Vita Sancti Cuthberti

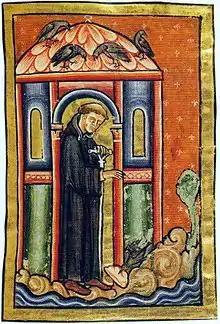
Penitent ravens bring Cuthbert pig lard

Cuthbert's time as an island hermit is described in book iii. Having served as prior of Melrose for some time performing other miracles (omitted by the author), Cuthbert departs for Lindisfarne at the instigation of Bishop Eata; designing a monastic rule for the monks there, Cuthbert seeks a more solidary existence on the island of Farne, defeats the demons there and begins to build a residence (chapter one). Cuthbert moves a huge rock for the construction of his building (chapter two), and orders his men to dig up some stony ground created an open spring into being (chapter three). The waves provide Cuthbert with the 12-foot beam he needs for the house after his men are unable to obtain one (chapter four).